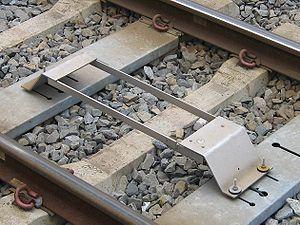
Balise TBL1 à Liège-Guillemins.
La TBL est un système de répétition des signaux et de signalisation de cabine développé par les ACEC. Il est utilisé en Belgique ainsi qu'à Hong Kong. Les informations sont transmises par des balises ou par des boucles. Ces appareils émettent en permanence.